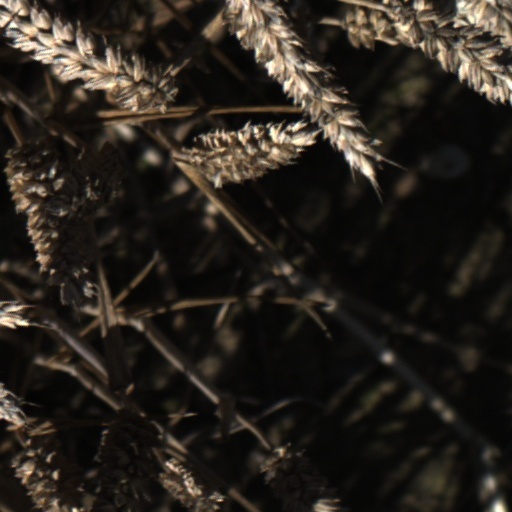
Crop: wheat